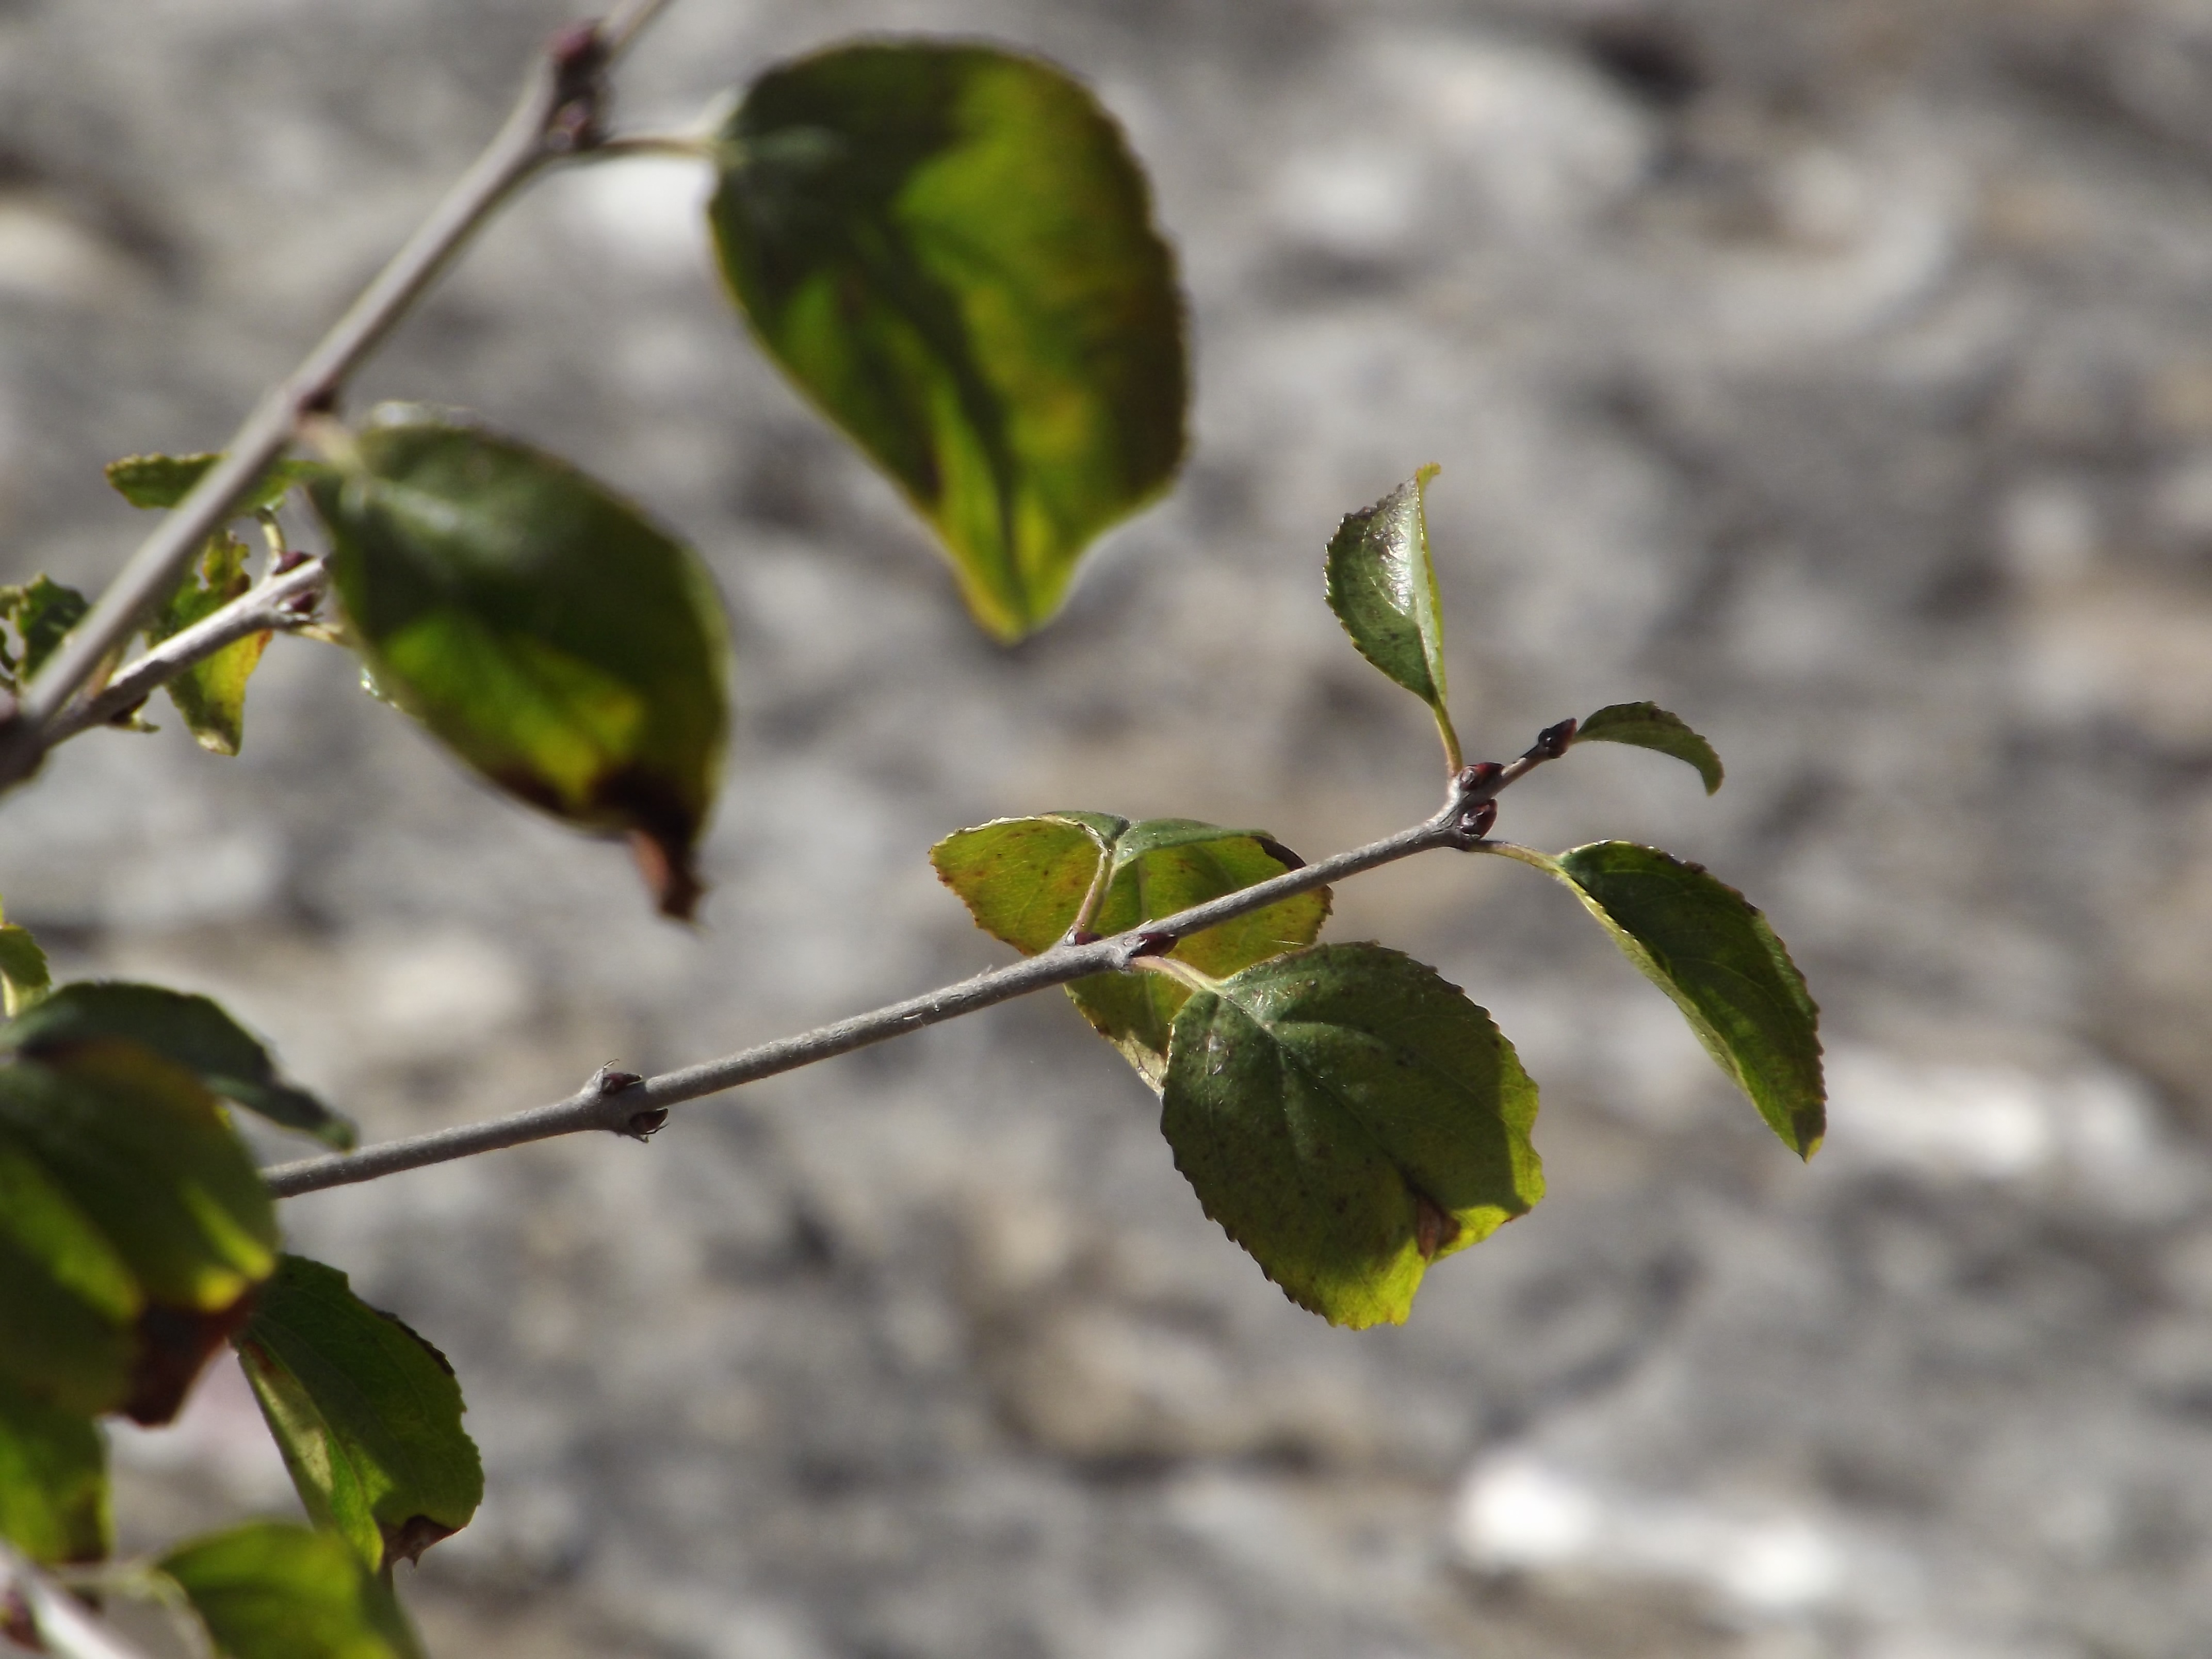
tree, nature, outdoor, branch, plant, leaf, flower, summer, food, spring, green, produce, natural, botany, garden, flora, deciduous, macro photography, flowering plant, plant stem, land plant